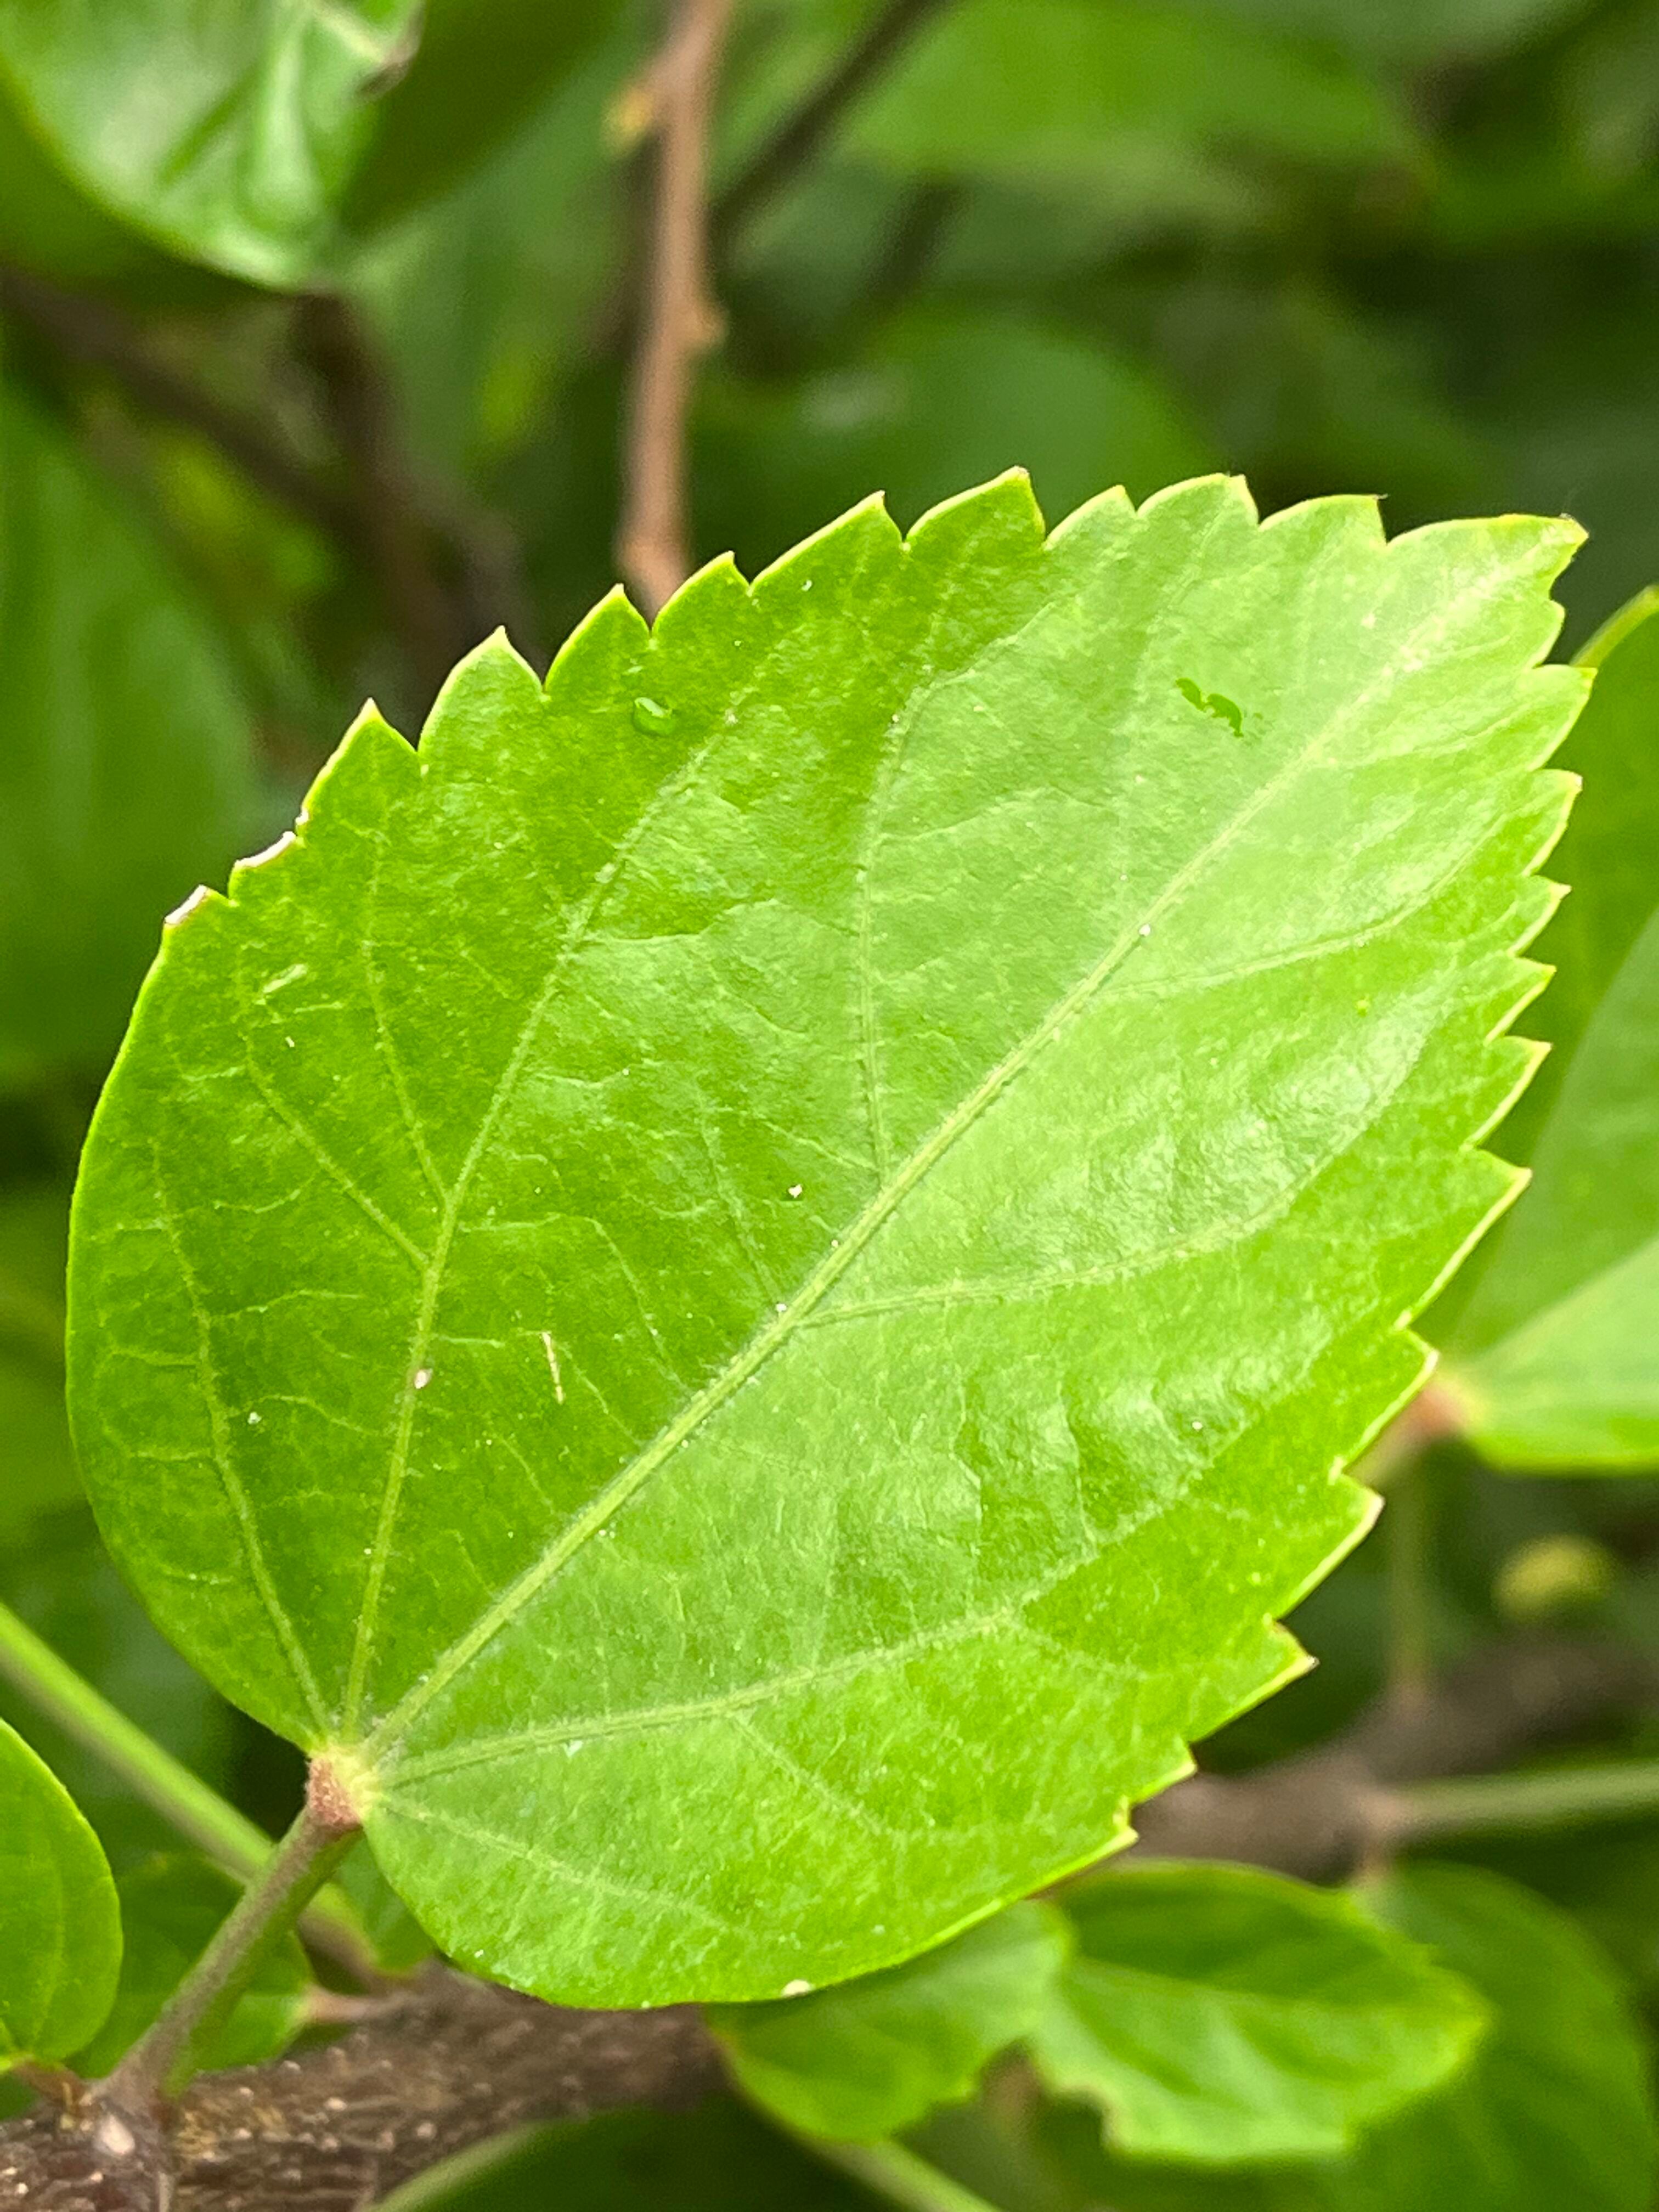
Plant species: hibiscus-rosa-sinensis